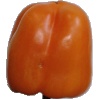
Label: Pepper Orange 1